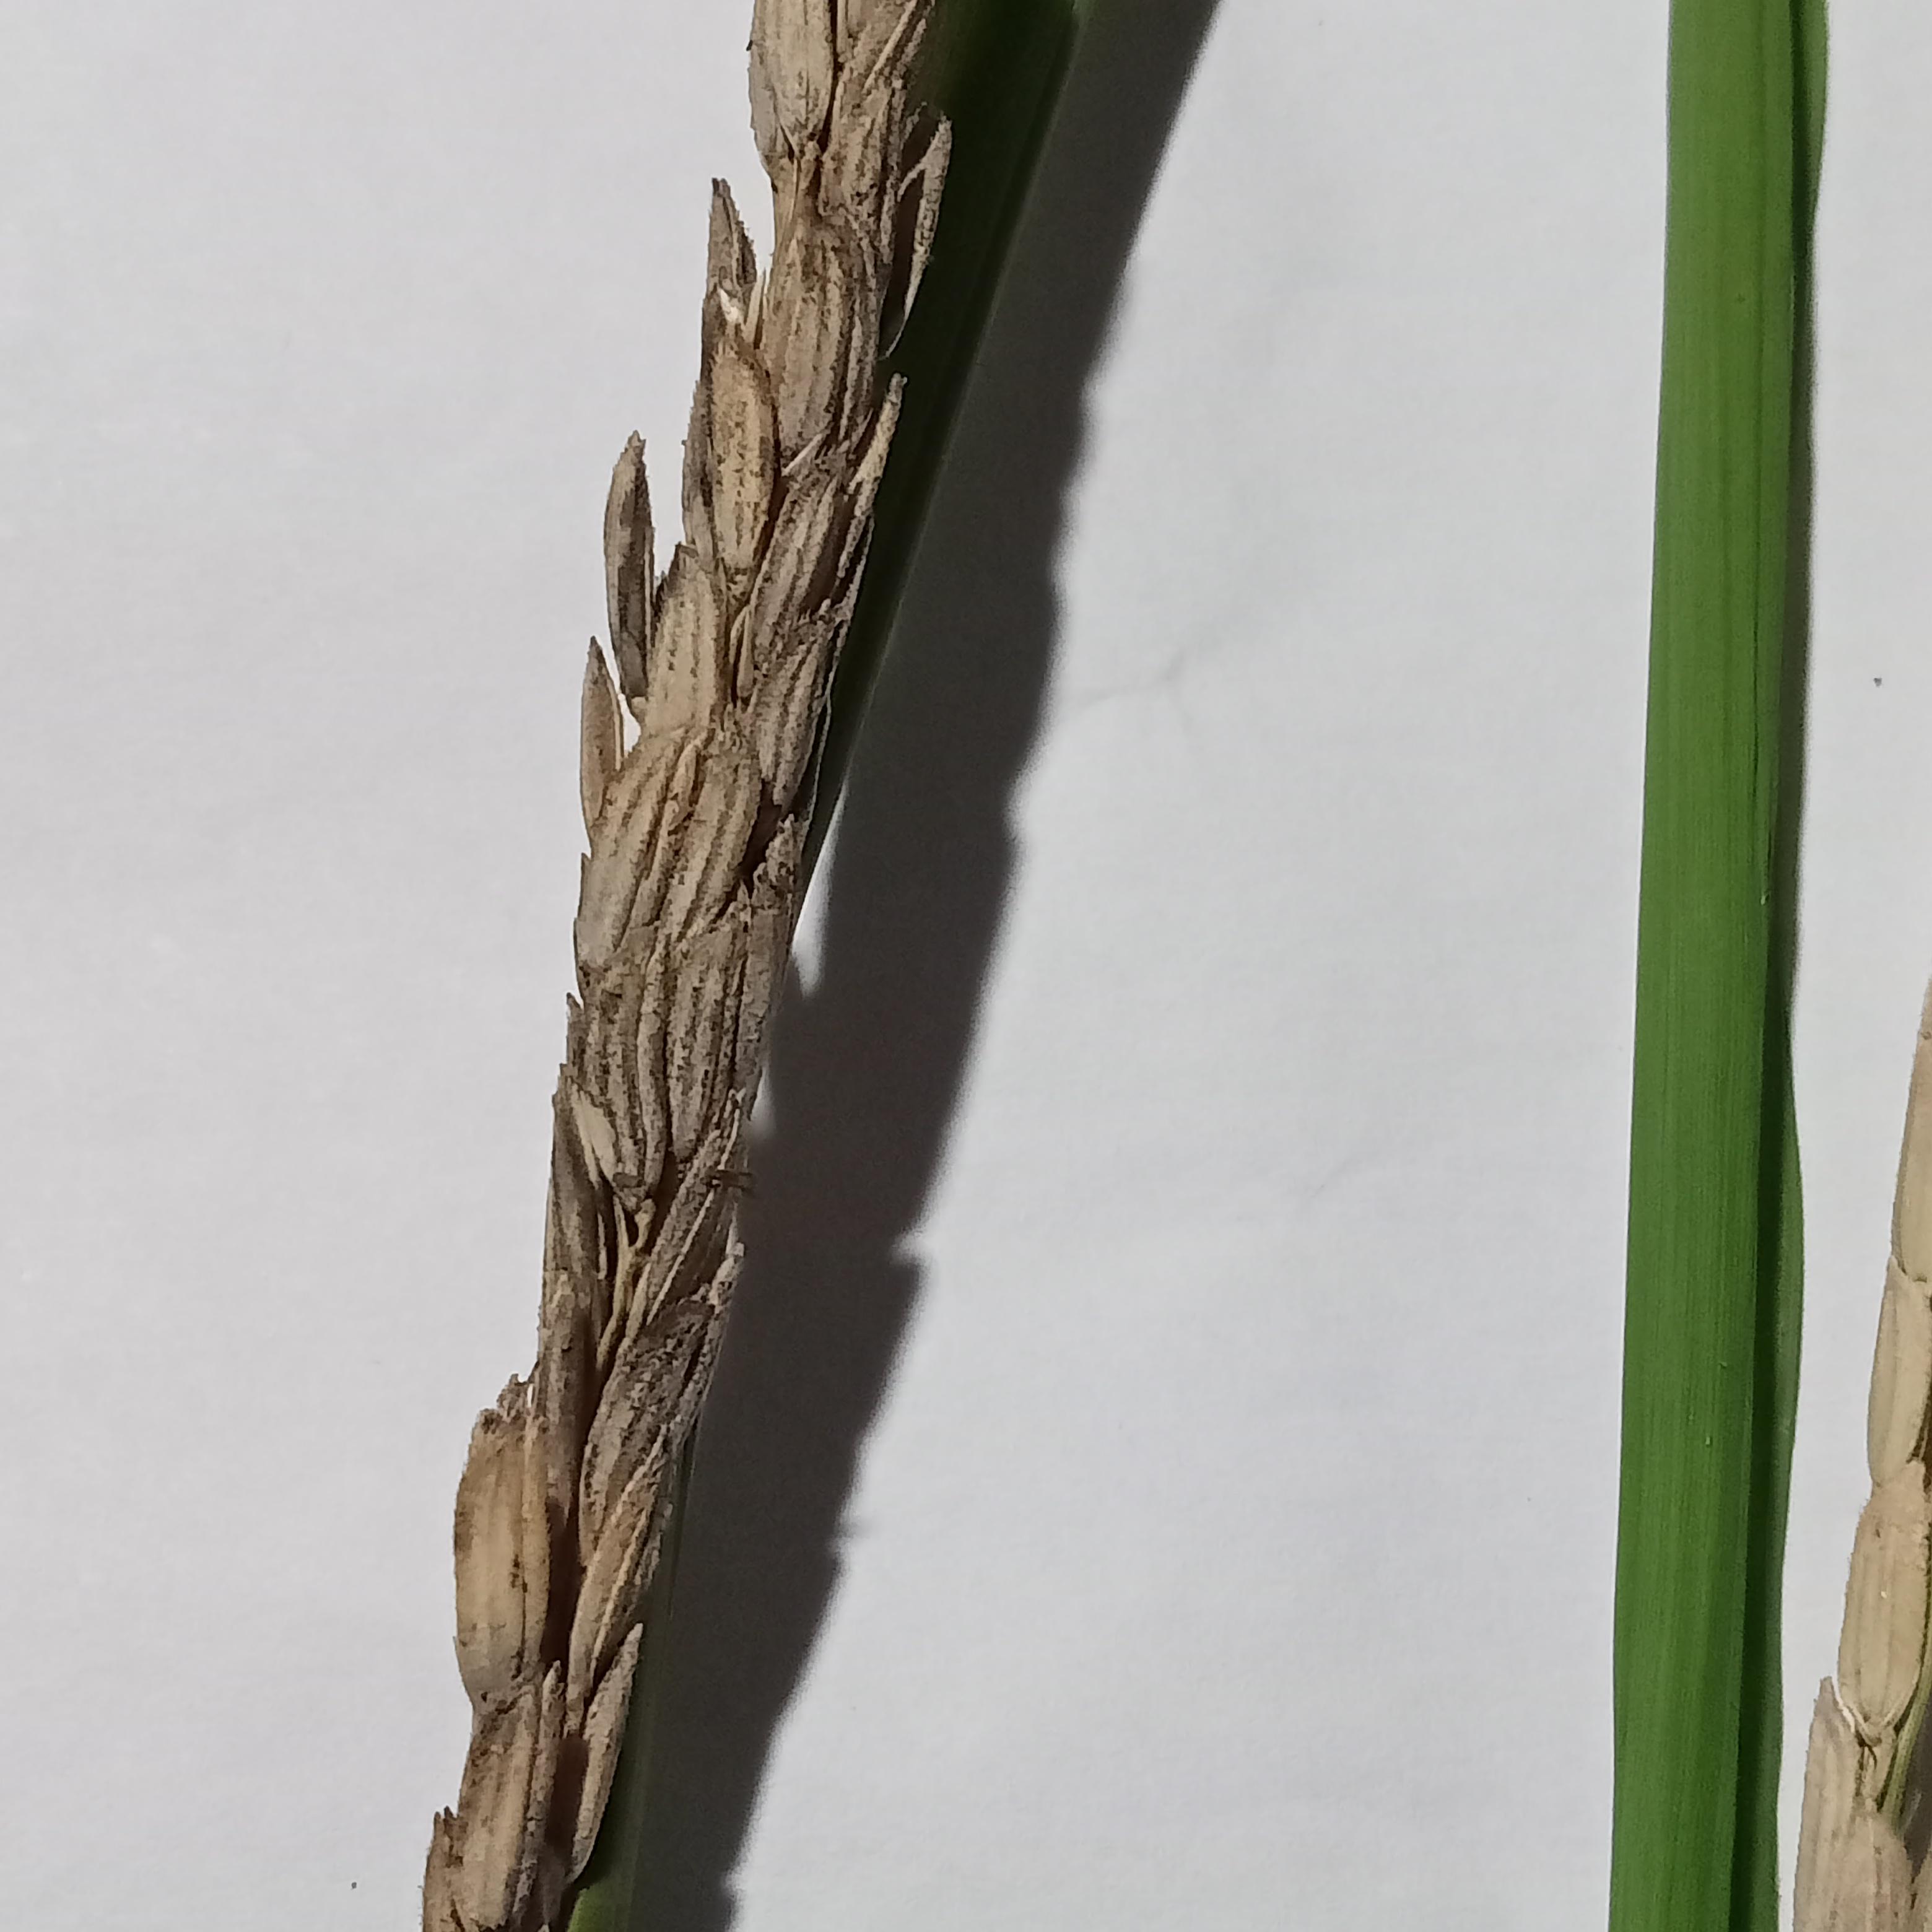
Label: Rice___Neck_Blast